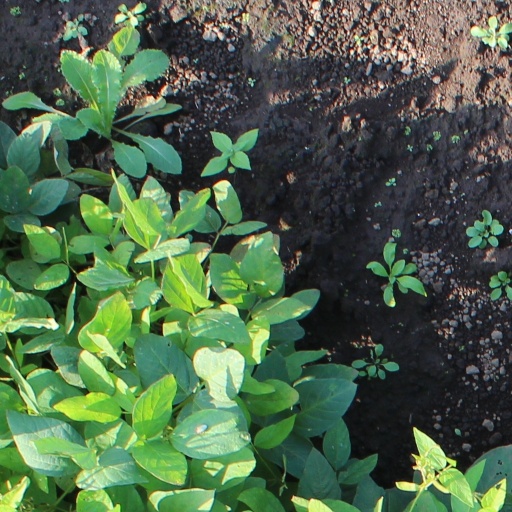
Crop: soybean